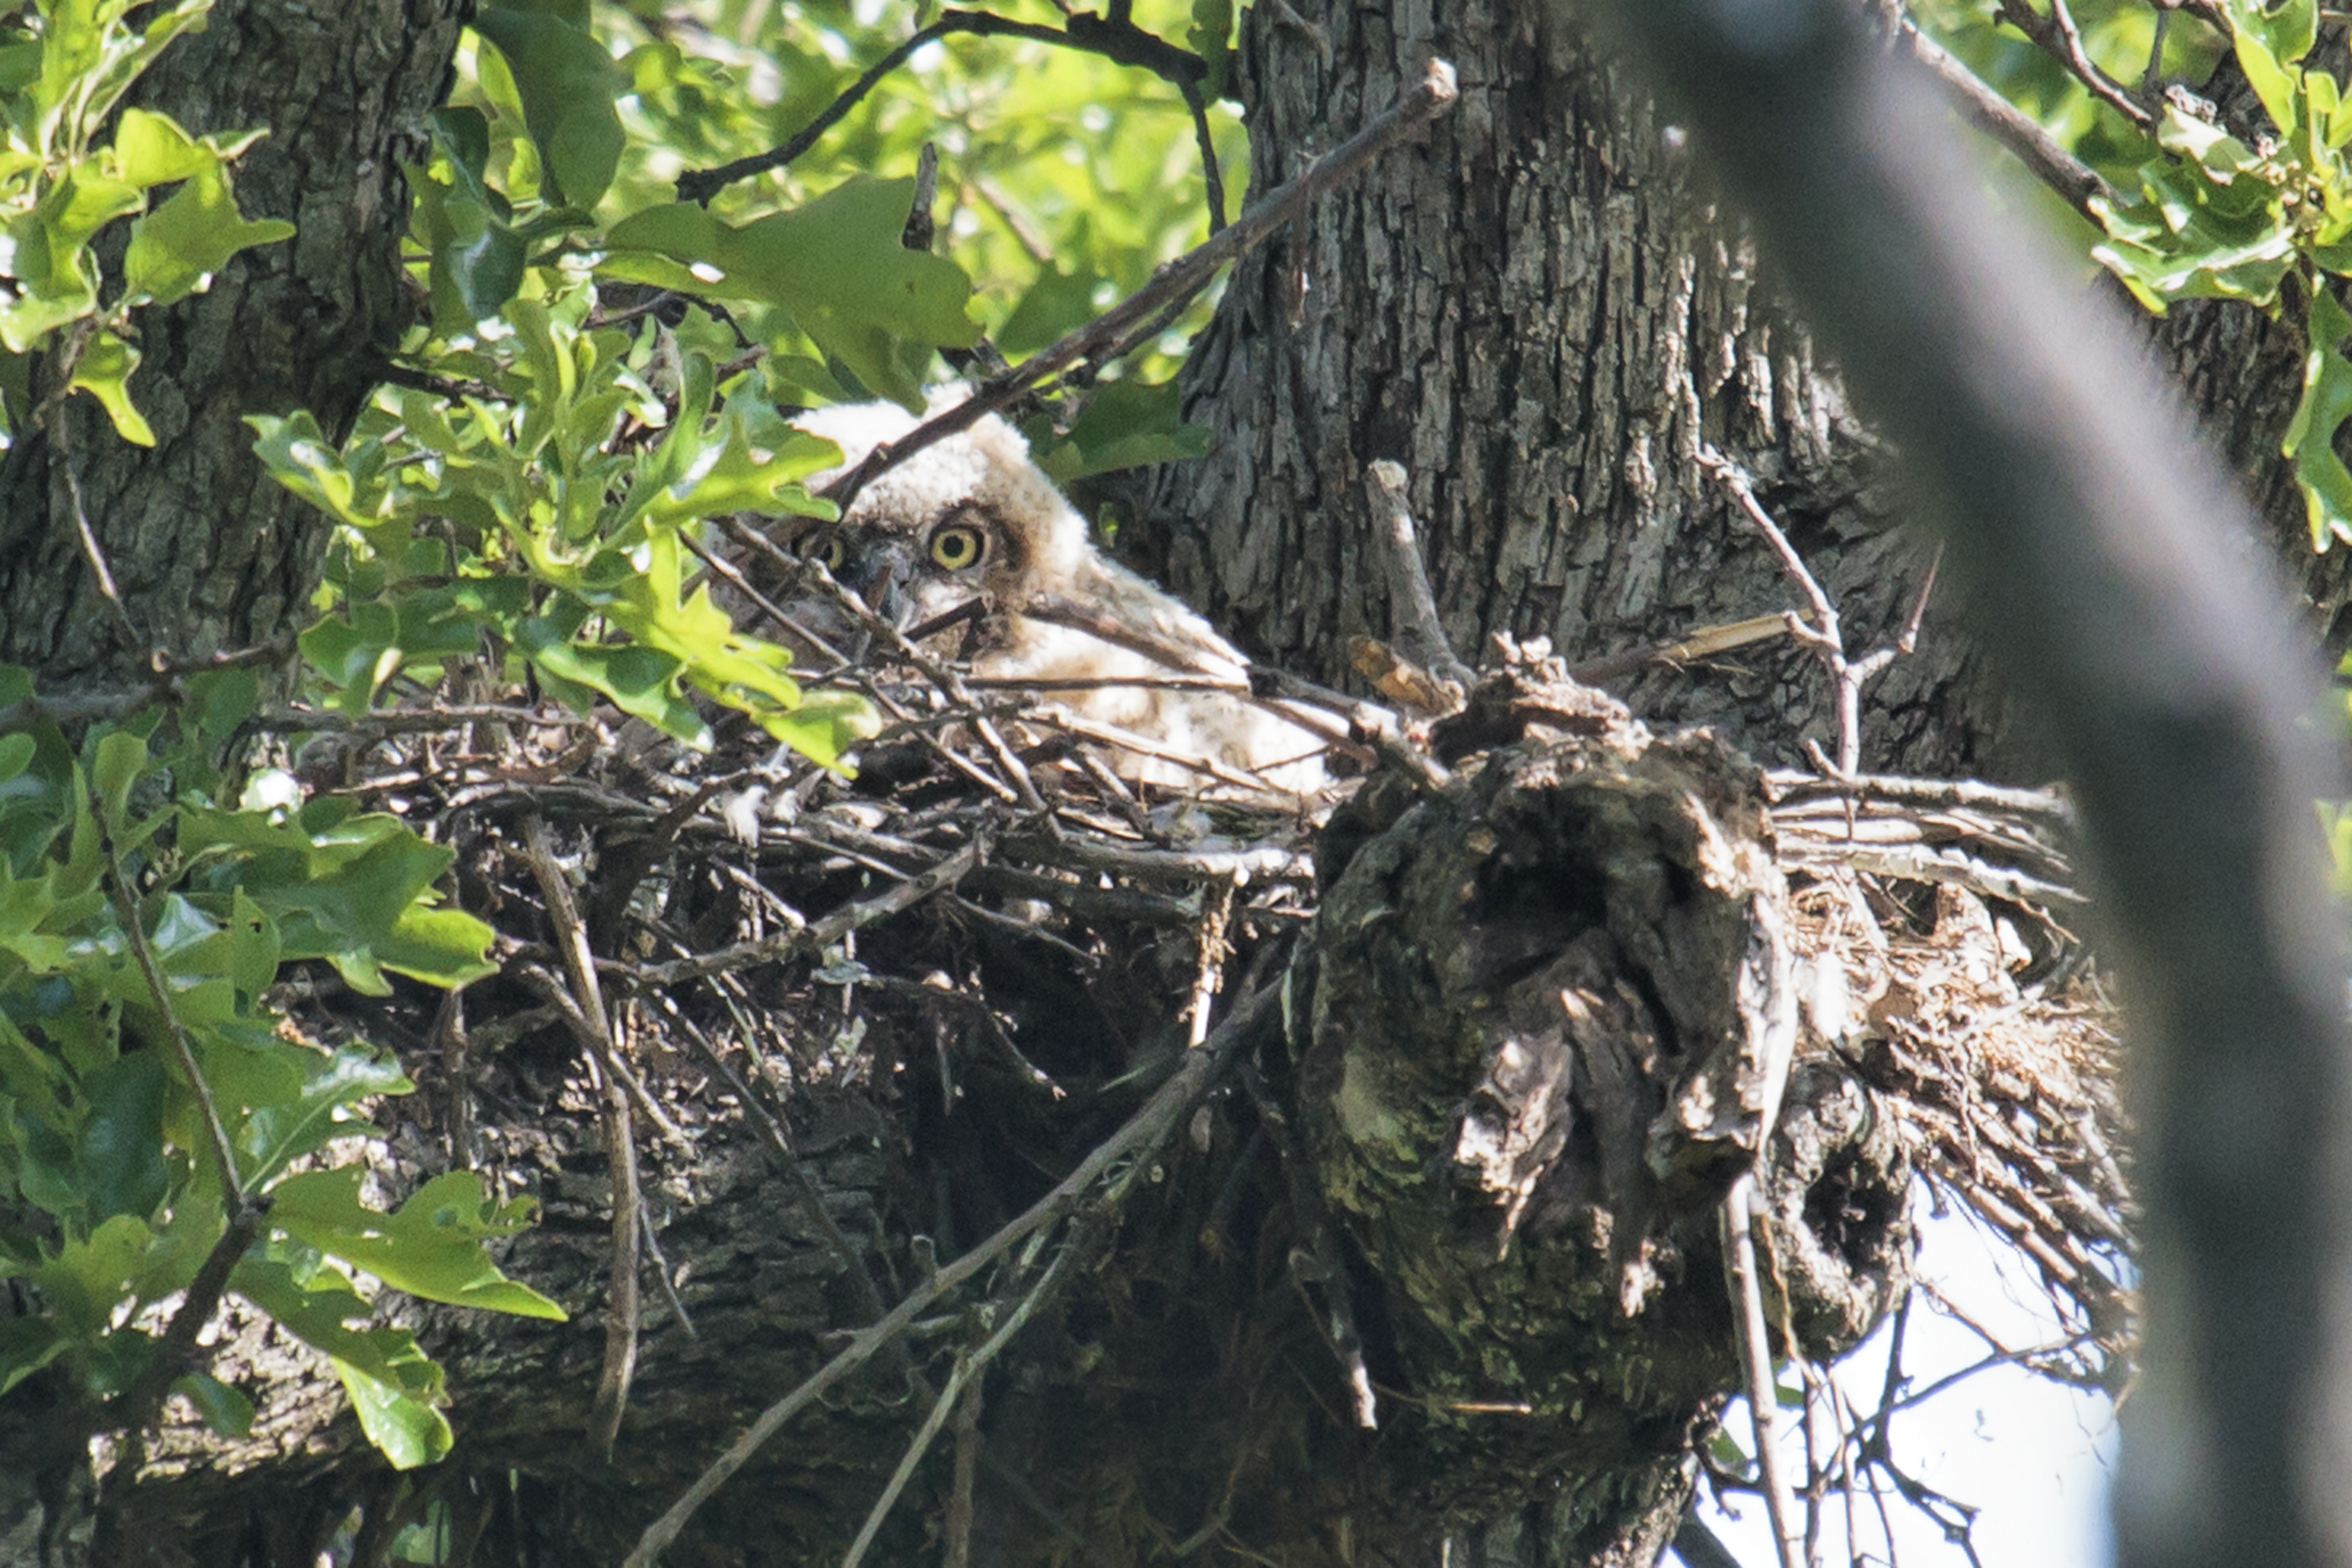
branch, bird, wildlife, owl, fauna, bird nest, oklahoma, nest, owlet, greathornedowl, larrysmith, wichitamountains, perching bird